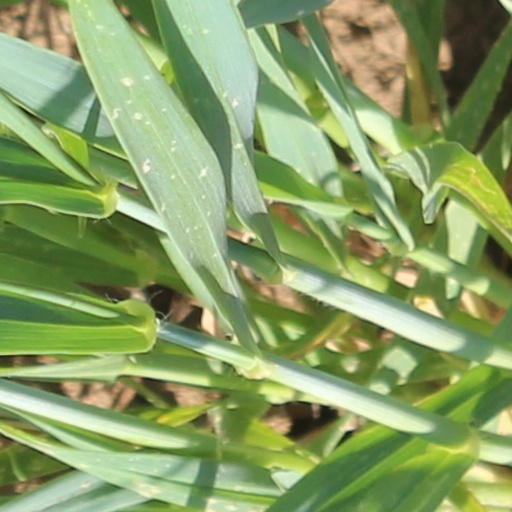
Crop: wheat